LGM-30 Minuteman

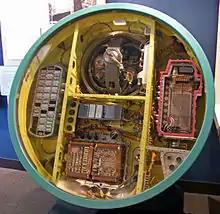
The guidance system of the Minuteman II was much smaller due to the use of integrated circuits. The inertial platform is in the top bay.

The LGM-30F Minuteman II was an improved version of the Minuteman I missile. Its first test launch took place on September 24, 1964. Development on the Minuteman II began in 1962 as the Minuteman I entered the Strategic Air Command's nuclear force. Minuteman II production and deployment began in 1965 and completed in 1967. It had an increased range, greater throw weight and guidance system with better azimuthal coverage, providing military planners with better accuracy and a wider range of targets. Some missiles also carried penetration aids, allowing the higher probability of kill against Moscow's anti-ballistic missile system. The payload consisted of a single Mk-11C reentry vehicle containing a W56 nuclear warhead with a yield of 1.2 megatons of TNT (5 PJ).